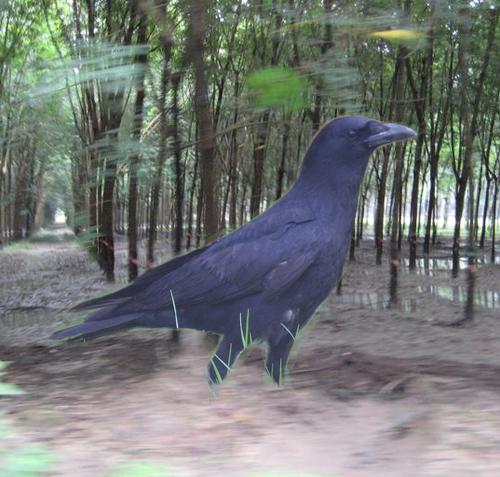
Bird species: American_Crow
Bird type: landbird
Background: land